Theta

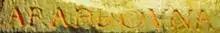
The name ARAÐÐOVNA on a Gaulish tombstone

In the Latin script used for the Gaulish language, theta inspired the "tau gallicum" (Ꟈ ꟈ). The phonetic value of the "tau gallicum" is thought to have been . In addition, multiple modern languages written in Latin script use Latin theta.